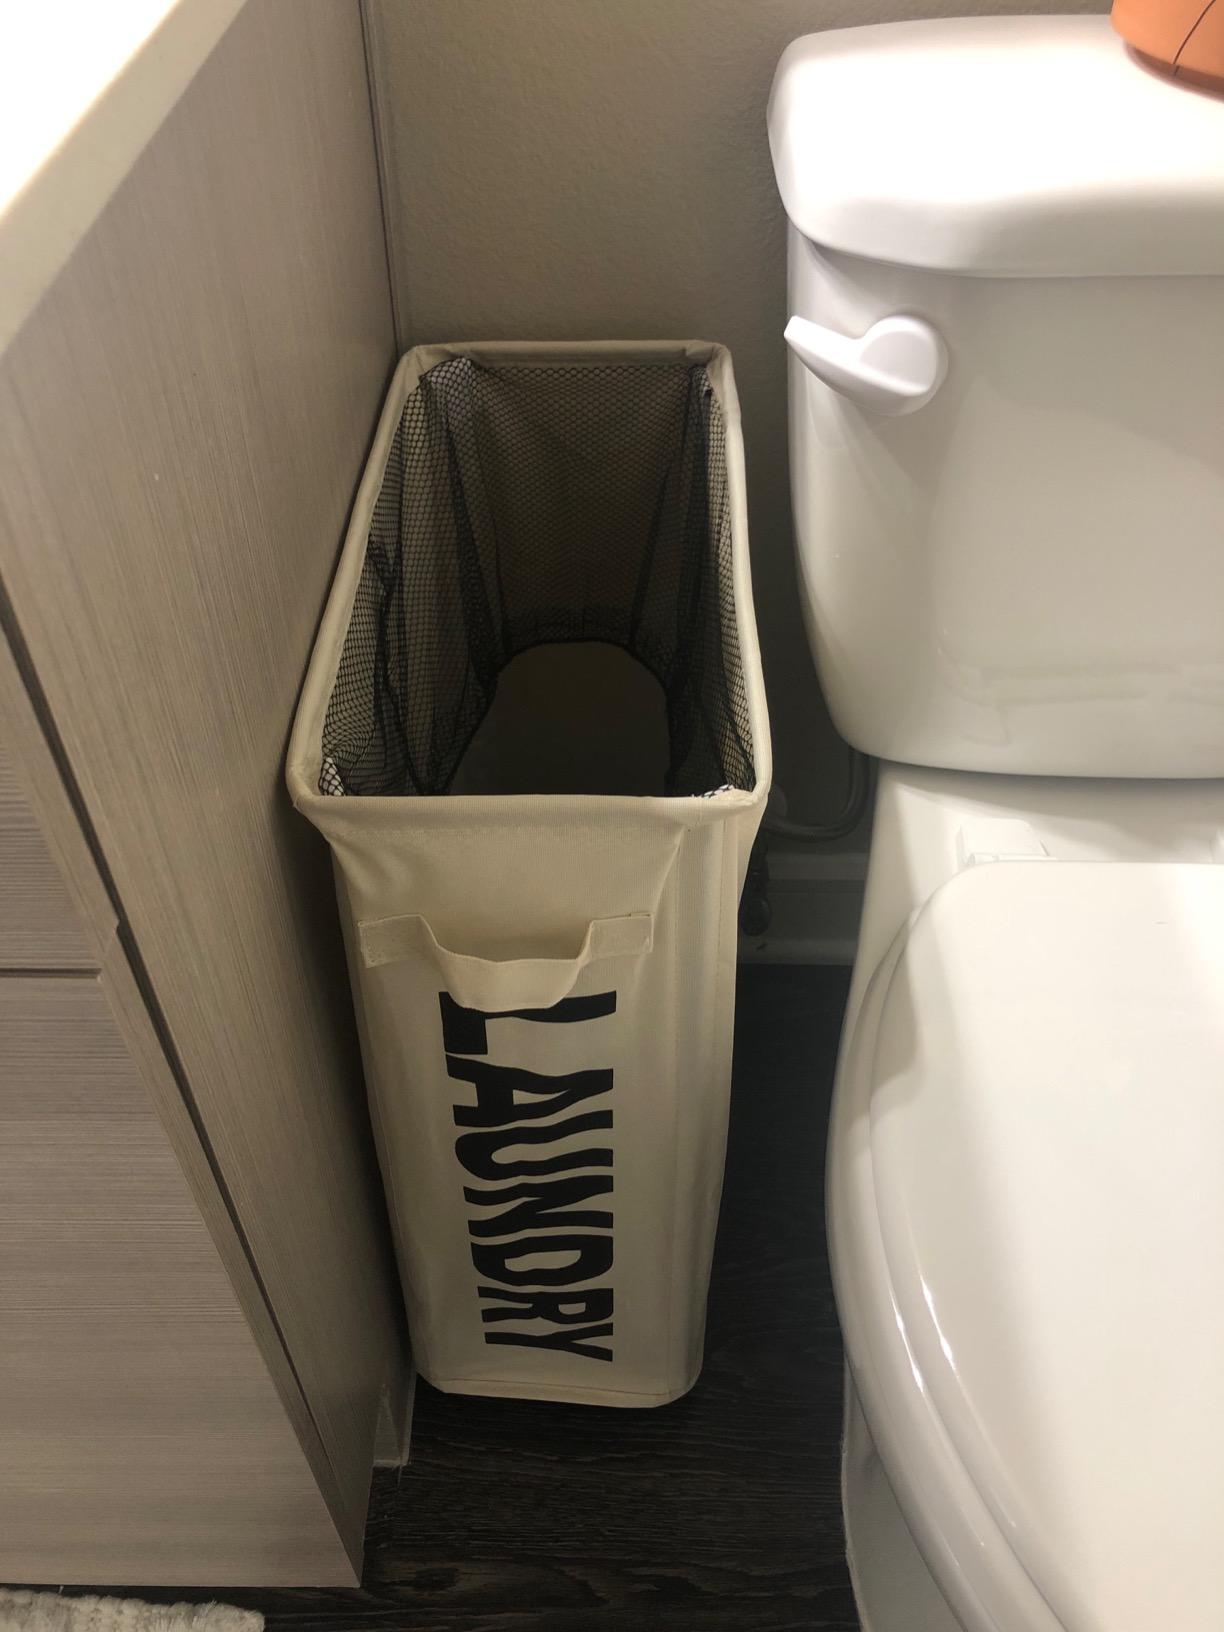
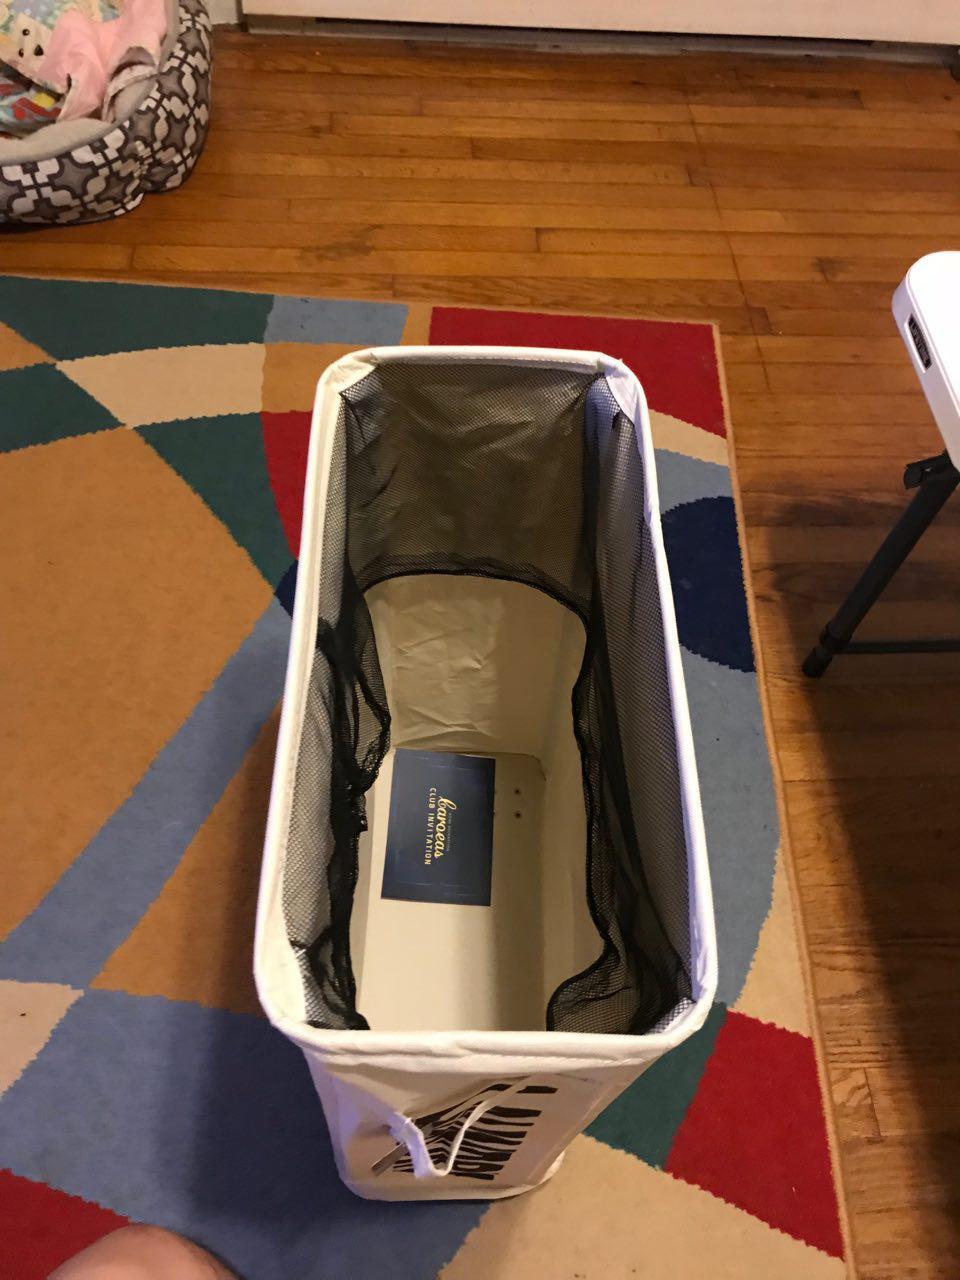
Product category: items_hamper
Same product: yes